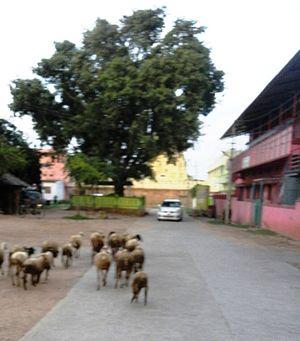
Nagamangala est une municipalité du district de Mandya, dans l'État indien du Karnataka. L'histoire de la ville remonte à la période du Mahabharatha. Le fils d'Arjuna, Babruvahana, aurait dirigé cette région, la ville était auparavant connue sous le nom d'Uluchi Nagara.